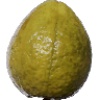
Label: Guava 1